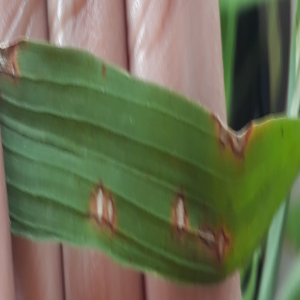
Disease: Blast